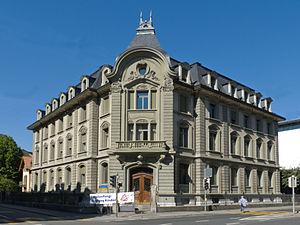
La Régie fédérale des alcools était une autorité suisse chargée d'exécuter la législation suisse en matière d'alcool jusqu'à la fin de 2017. Elle a été intégrée dans l'Administration fédérale des douanes au début de 2018.